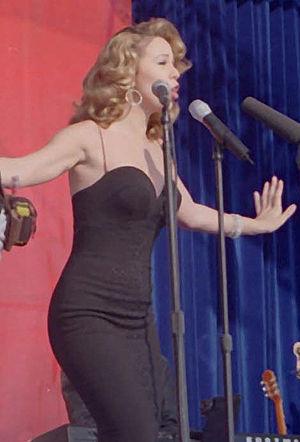
#1's est la première compilation de l'artiste américaine Mariah Carey et sort le 17 novembre 1998 sous le label Columbia Records. Elle contient les treize numéros un de Carey du Billboard Hot 100 et quatre nouvelles chansons. Au Japon, #1's sort avec All I Want for Christmas Is You, qui est le single de Carey le plus vendu dans ce pays. Si l'album a toutes les caractéristiques d'un best of, Carey exprime sa déception et le considère comme une collection de ses singles les plus commerciaux. Elle estime que #1's est une compilation traditionnelle, alors qu'elle voulait inclure des chansons qui n'étaient pas numéro un, importantes pour sa carrière. Elle a régulièrement exprimé sa colère envers le choix des chansons et sur l'omission de ses chansons favorites.
Mariah Carey [məˈɹaɪə ˈkɛəɹi], née le 27 mars 1970 à Huntington, est une auteure-compositrice-interprète, actrice et femme d'affaires américaine.
Fantasy est une chanson de l'interprète américaine Mariah Carey issue de son cinquième album studio, Daydream. Il est le premier single de l'album et sort le 31 août 1995 sous le label Columbia Records. La chanson a été écrite par Carey et Dave Hall qui sont aussi les producteurs. Elle reprend un passage de Genius of Love par Tom Tom Club sortie en 1982. Un remix contient quelques passages de rap par Ol' Dirty Bastard car Carey admire beaucoup le hip-hop.
"Butterfly est le sixième album studio de Mariah Carey et est sorti le 16 septembre 1997 sous le label Columbia Records. L'album mélange des sonorités hip-hop et R'n'B et des mélodies contemporaines. Carey travaille avec Walter Afanasieff tout au long de l'album, qui a écrit et produit la plupart de ses chansons précédentes. Elle collabore aussi avec des producteurs de rap et de hip-hop comme Sean ""Puffy"" Combs, Q-Tip, Missy Elliott et Poke & Tone. Avec ces producteurs, Butterfly dévie vers un son plus contemporain que ses albums précédents et est considéré comme un album majeur des années 1990 ainsi que de la musique pop et R'n'B.